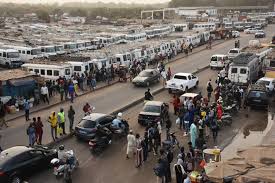
Nataal bii de gis naa fi lu mel ni ab gaaraas, gaaraasu car akub tali akiy nit ñuy dox.